Question: Please indicate a possible affordance area of bicycle that can be used for sitting
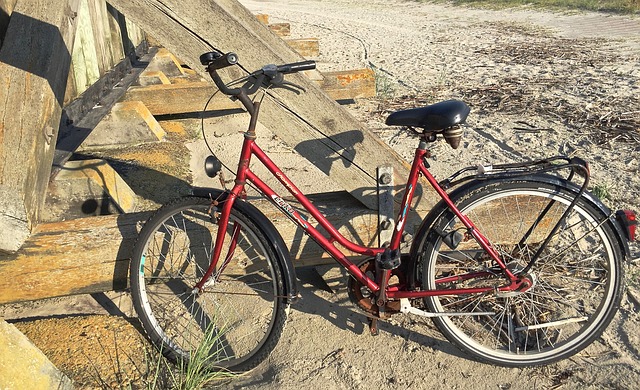
Answer: [383, 101, 468, 149]